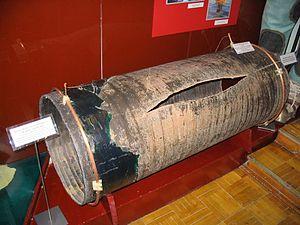
Un gazoduc est une canalisation destinée au transport de matières gazeuses sous pression, la plupart du temps des hydrocarbures.